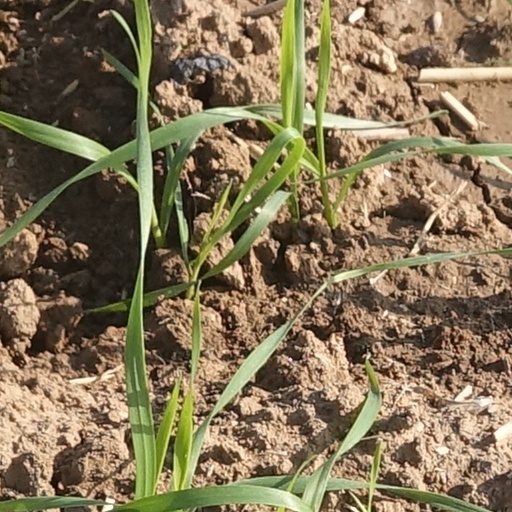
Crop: wheat